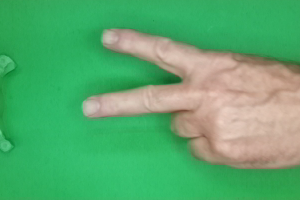
Label: scissors